Motocoaster (Dreamworld)

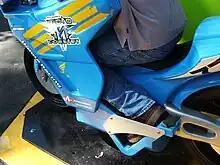
Testing unit at the start of the queue for the coaster. The photograph shows how the rider is restrained.

The ride is an Intamin MotorBike Launch Coaster. The track is long and features 18 banks, bends, and turns. Riders sit on full-scale replica 500 cc racing bikes arranged in eight cars with two riders per car. This includes 14 motorcycle seats and two sidecar seats in the rear. There are two trains, which are launched by a flywheel track. The sidecars were initially designed to be in the middle of the trains. Riders are held on the ride through a clamshell restraint system, where the top part of the bike folds over the rider's legs.